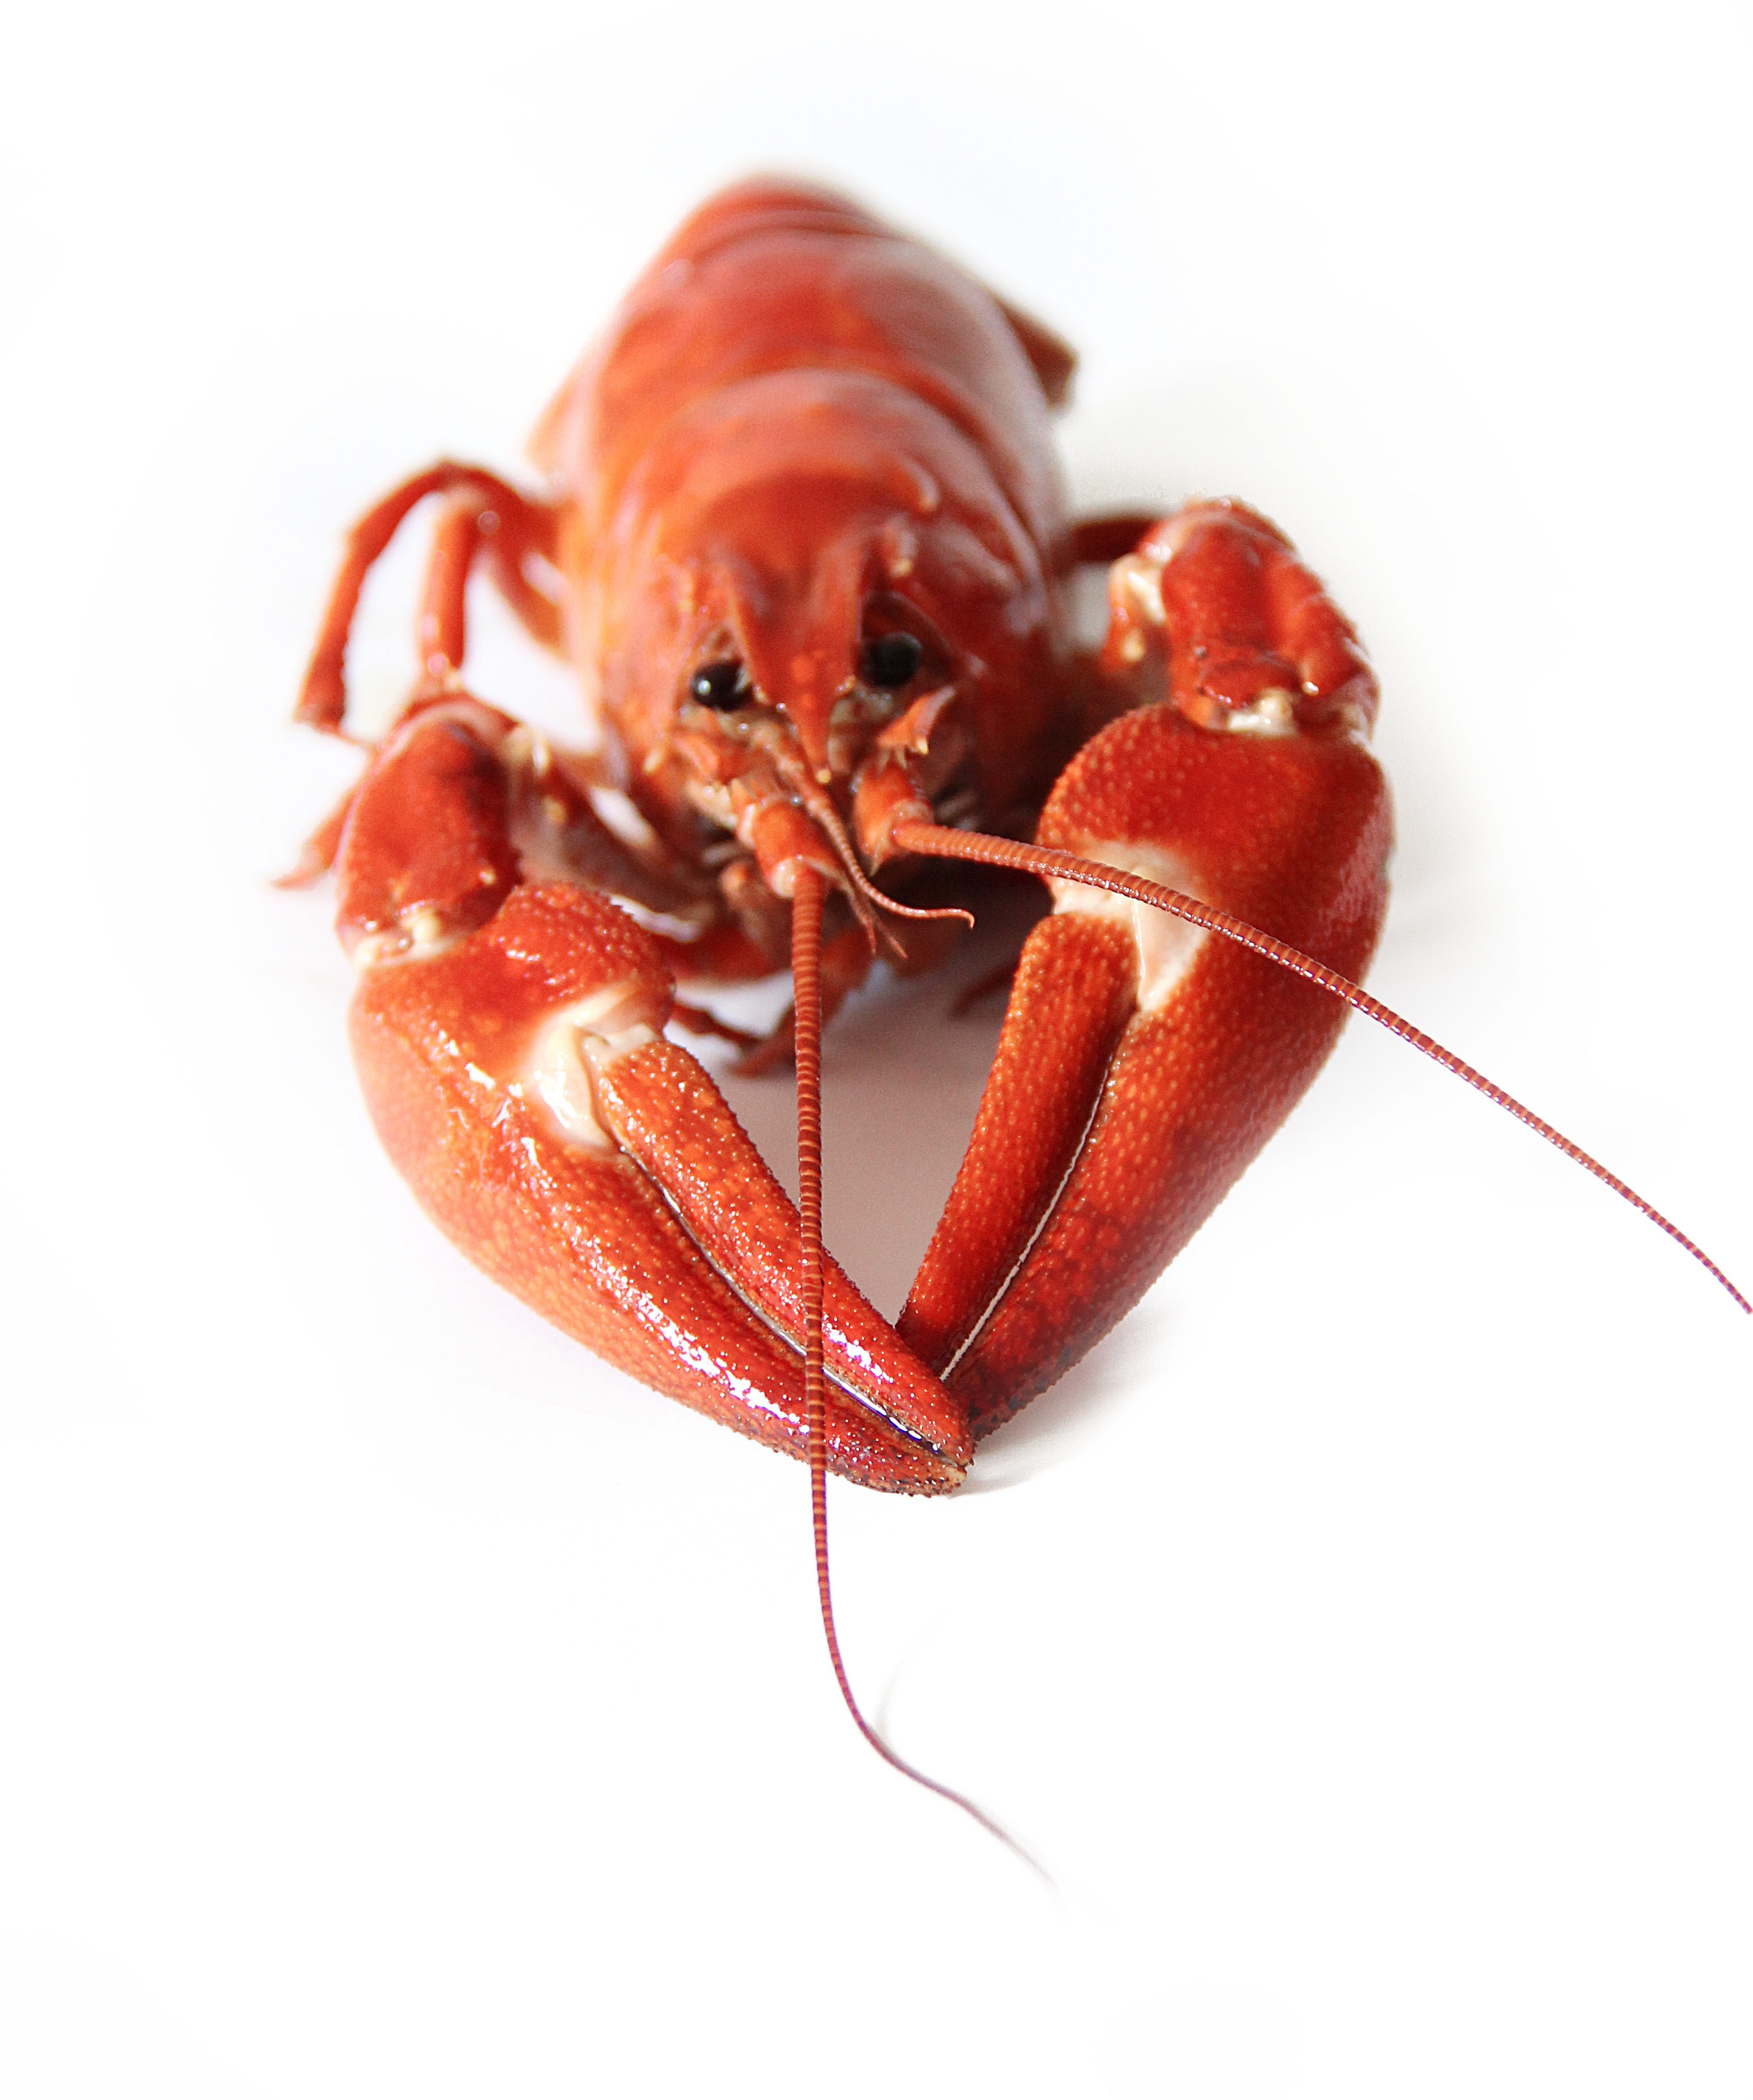
food, red, seafood, invertebrate, crustacean, organ, crayfish, arthropod, decapoda, animal source foods